William Smith (lexicographer)

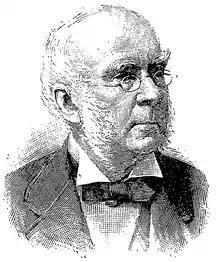
Sir William Smith in 1893

Sir William Smith (20 May 1813 – 7 October 1893) was an English lexicographer. He became known for his advances in the teaching of Greek and Latin in schools.